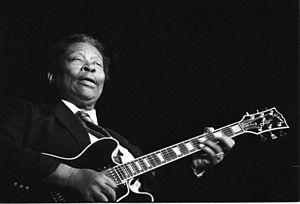
Le bluesman américain B. B. King en concert à Deauville (Normandie, France) en 1989.Español: El músico de blues americano B.B. King en un concierto en Deauvile (Normandía, Francia) en 1989
B.B. King, de son vrai nom Riley B. King, né le 16 septembre 1925 à Itta Bena, dans le Mississippi aux États-Unis et mort le 14 mai 2015 à Las Vegas, était un guitariste, compositeur et chanteur de blues américain. Il est considéré comme l'un des meilleurs musiciens de blues, et a eu une influence considérable sur de nombreux guitaristes.